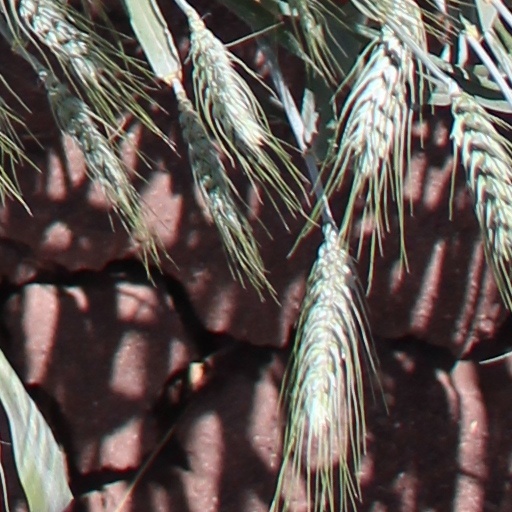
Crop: wheat